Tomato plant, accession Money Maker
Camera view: vertical (180 deg); turntable rotation: 210 degrees
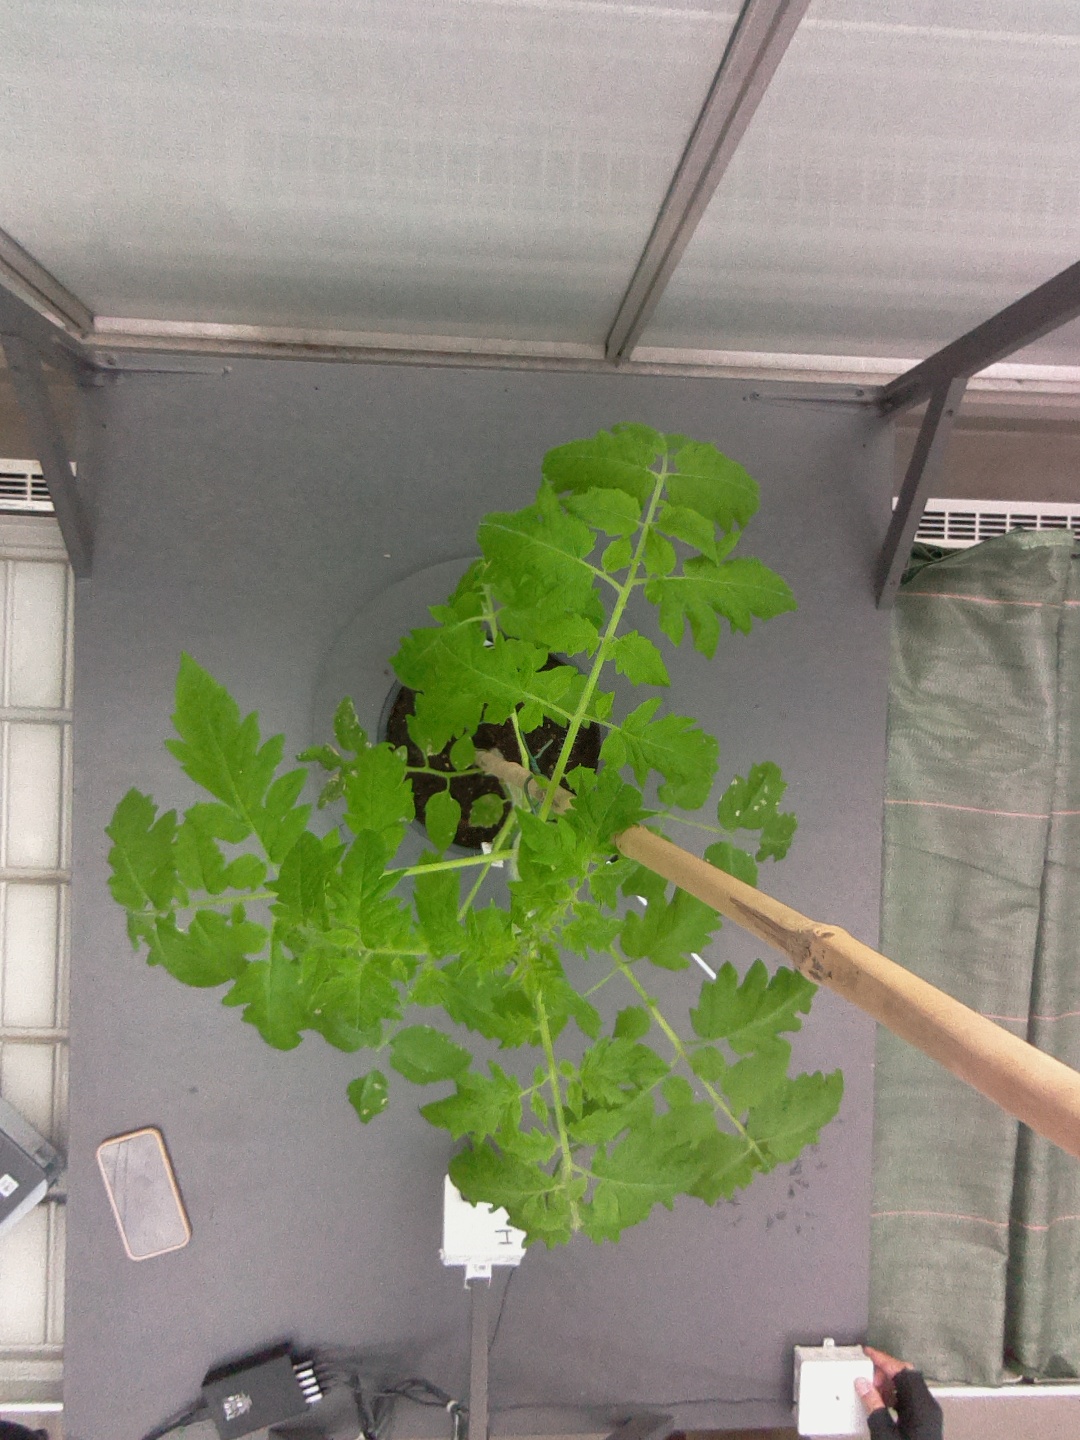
BBCH growth stage 15: 10 of true leaves visible